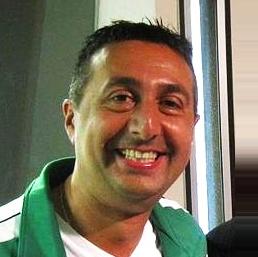
Age: 39